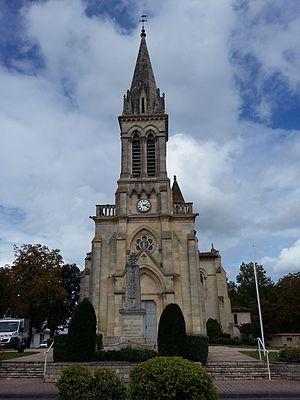
Église de Saint-Jean-d'Illac.
Saint-Jean-d'Illac est une commune du Sud-Ouest de la France, située dans le département de la Gironde, en région Nouvelle-Aquitaine.